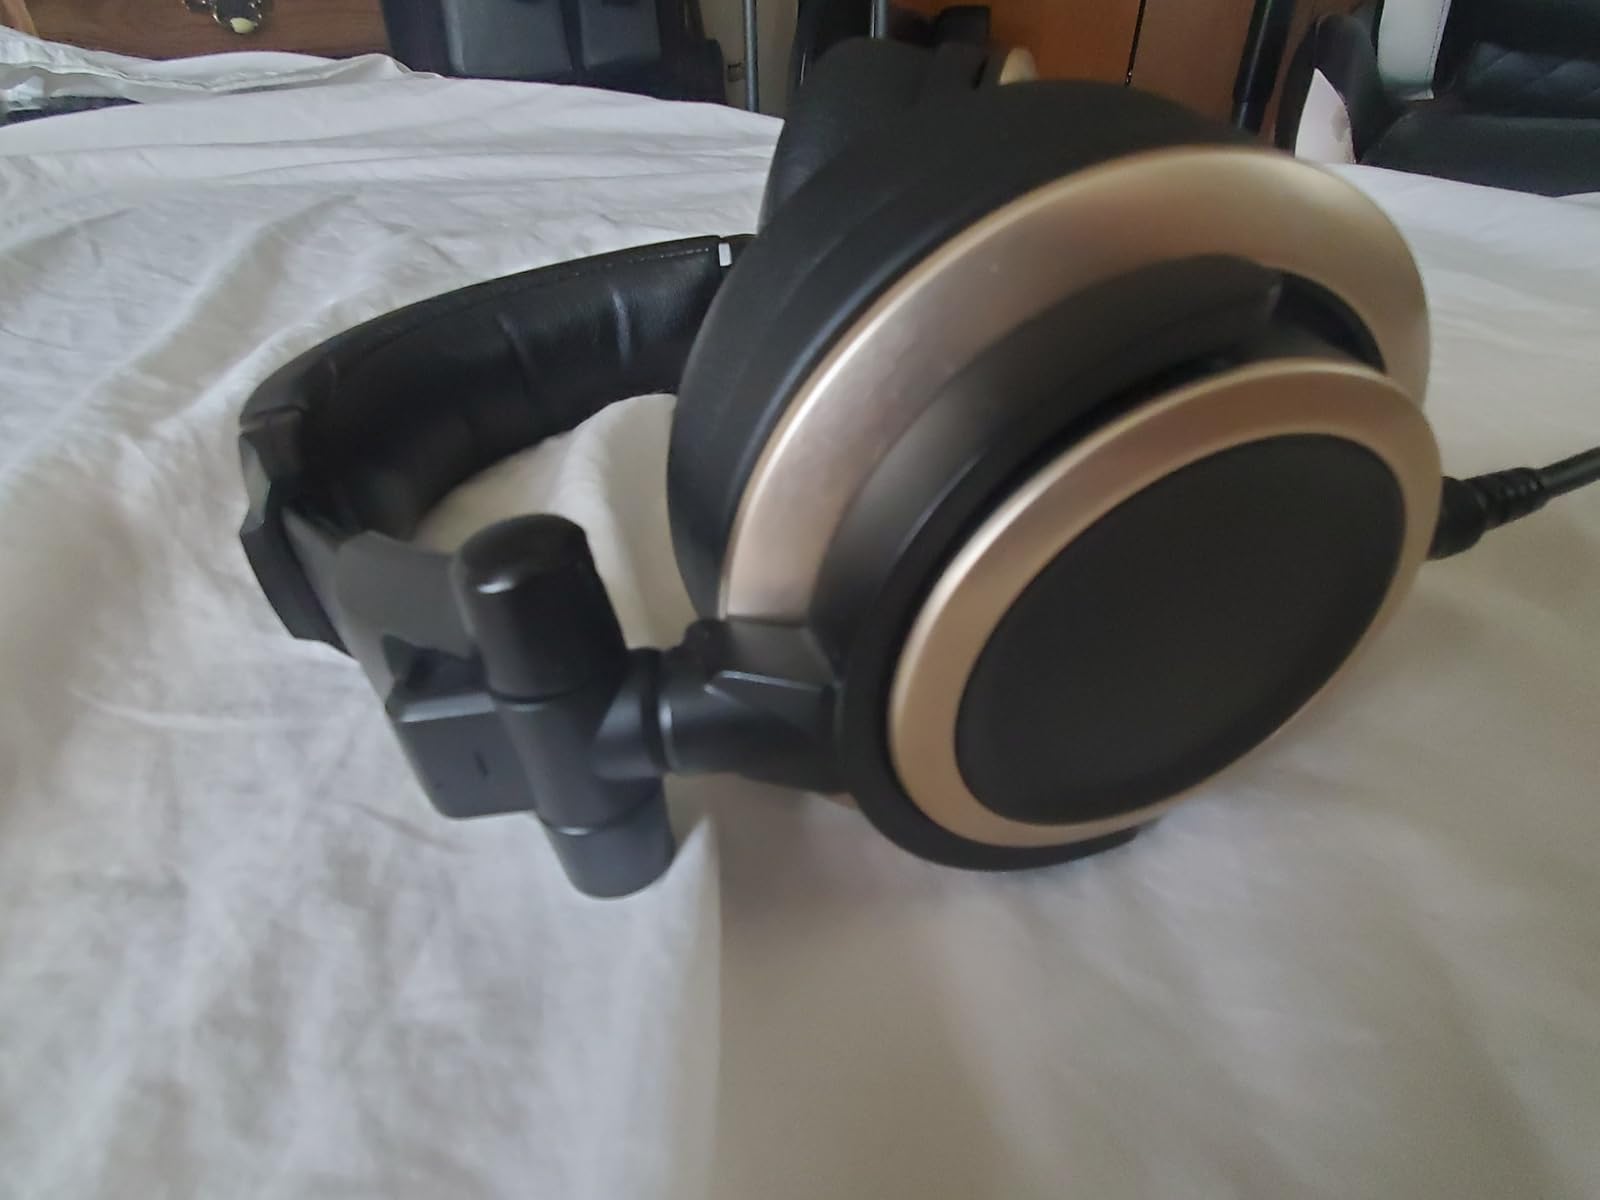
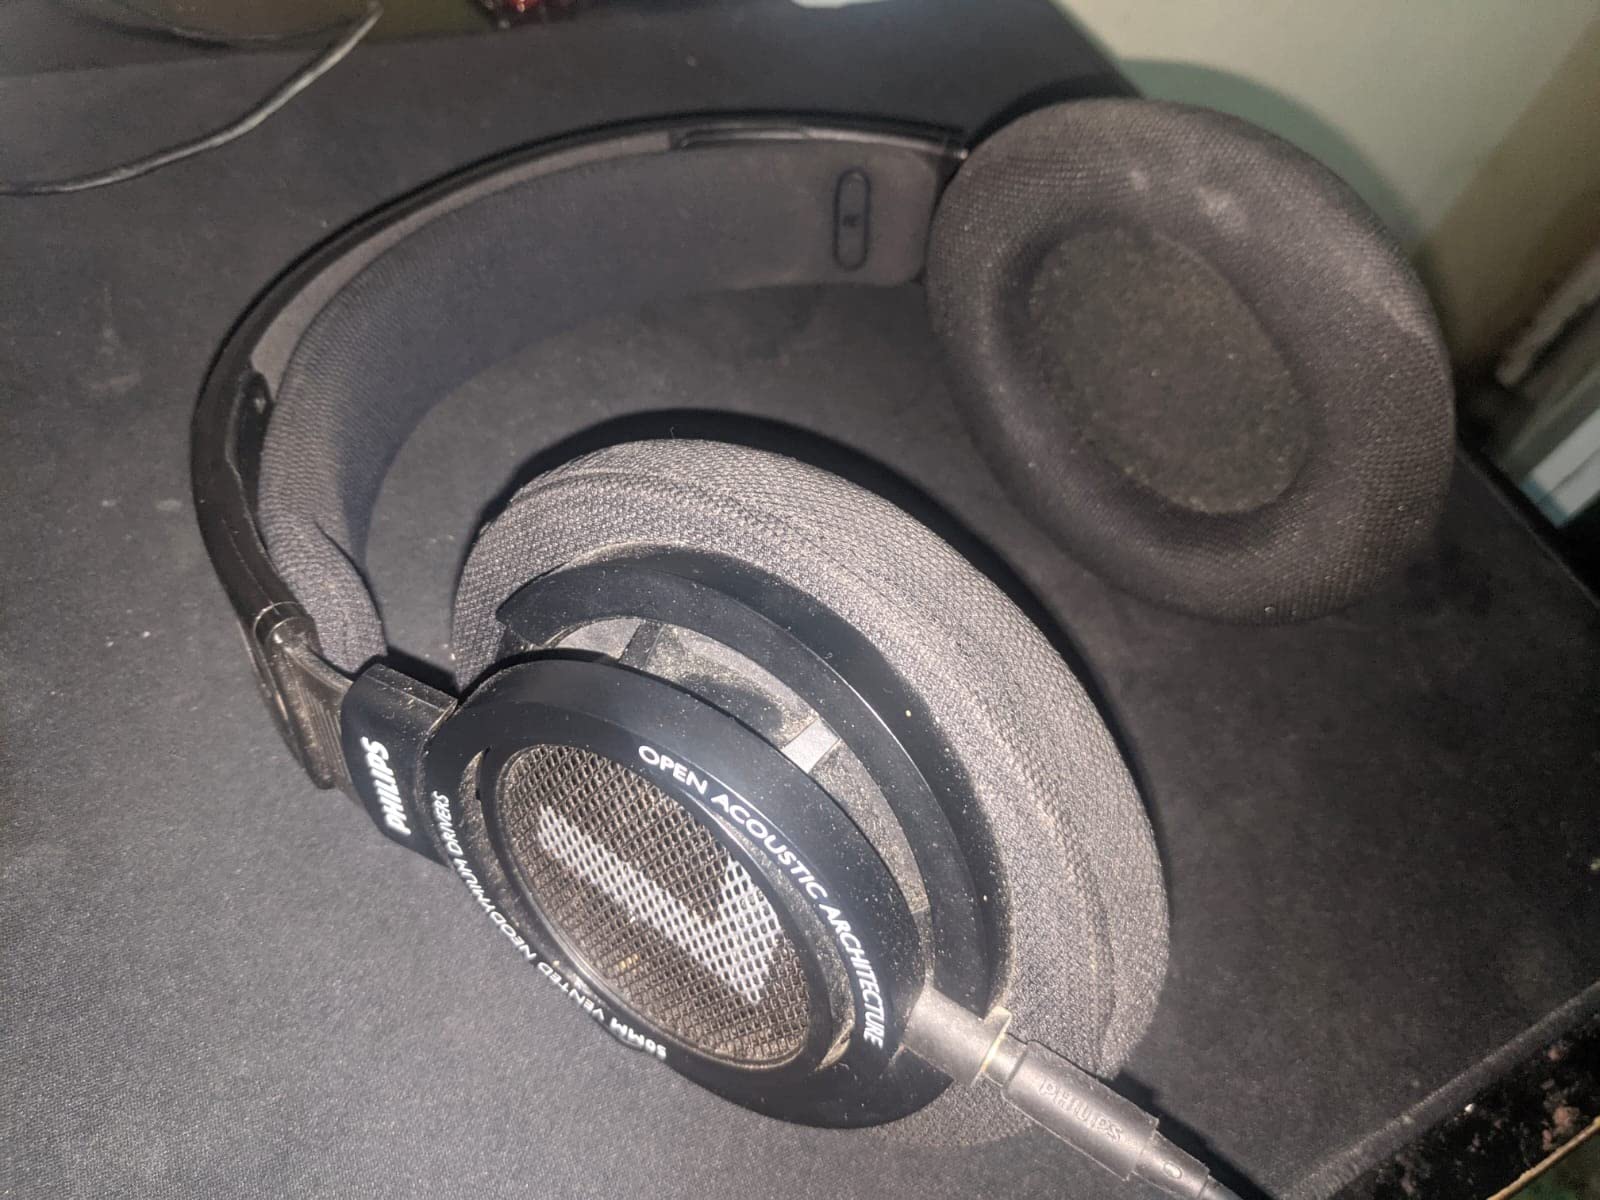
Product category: headphones
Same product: no